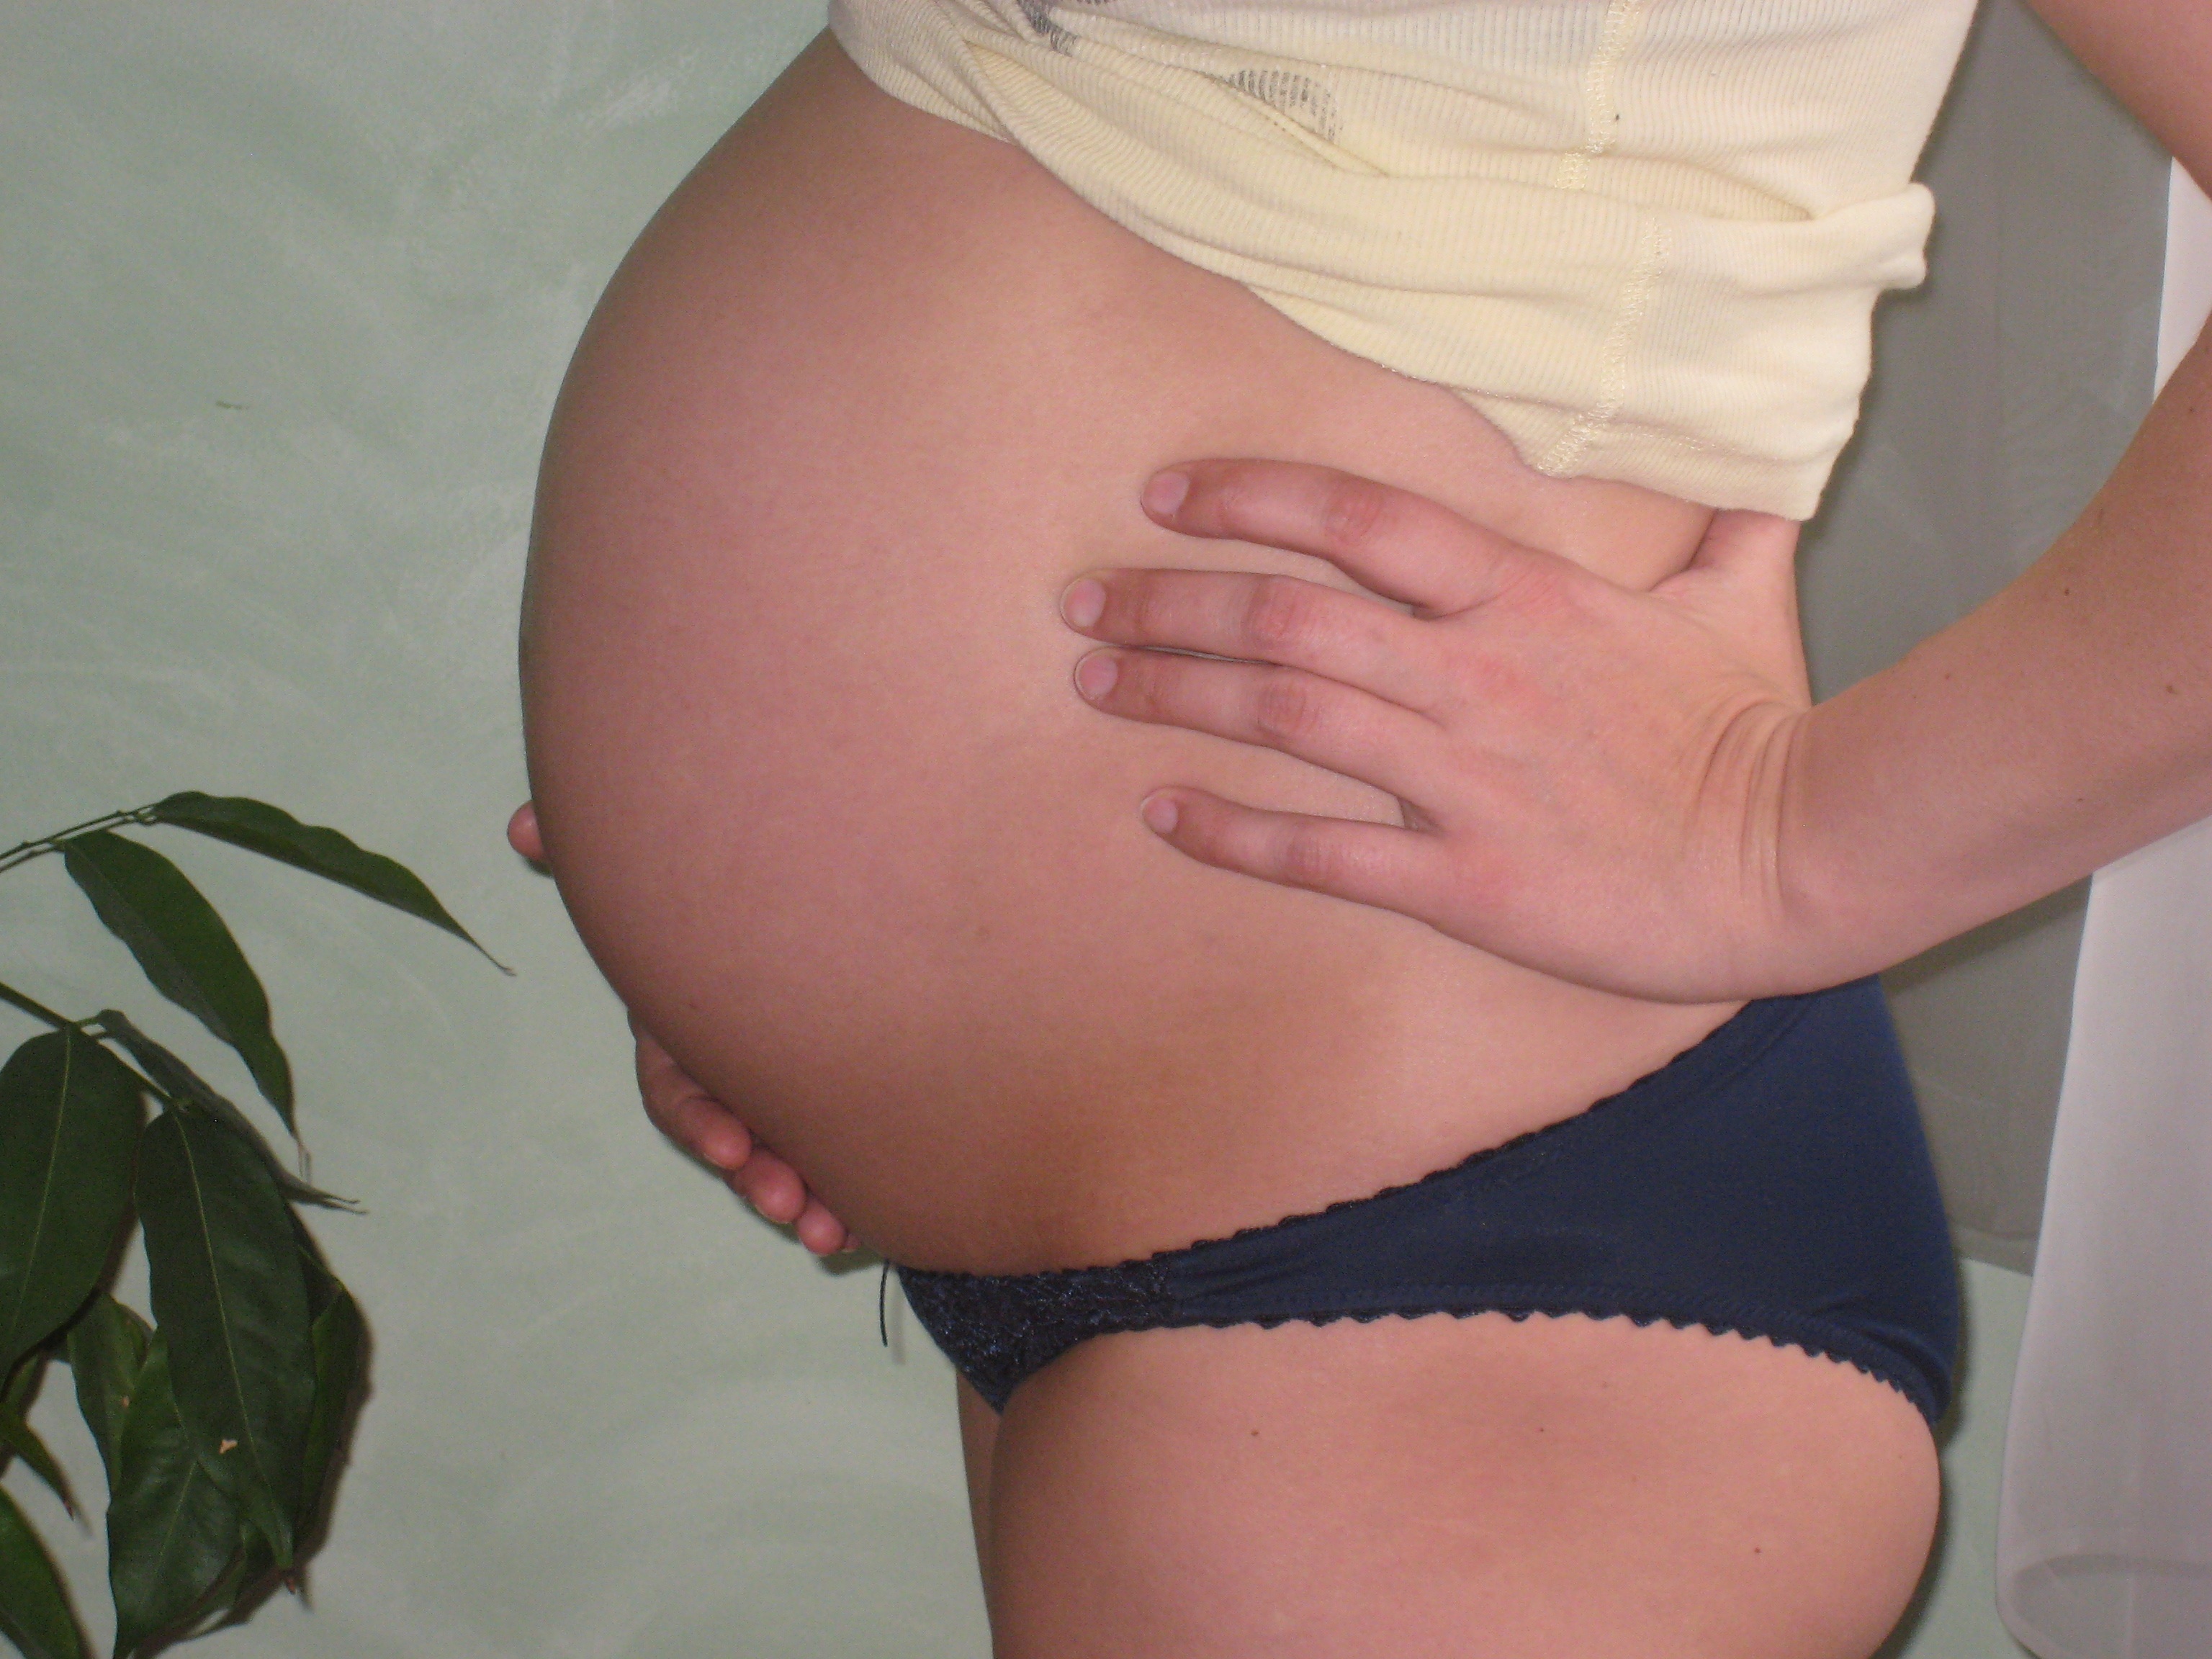
hand, hair, trunk, leg, finger, clothing, arm, muscle, mouth, chest, pregnancy, human body, black hair, face, neck, thigh, head, skin, pregnant, belly, blond, abdomen, brassiere, sense, baby belly, 9th month, undergarment, active undergarment